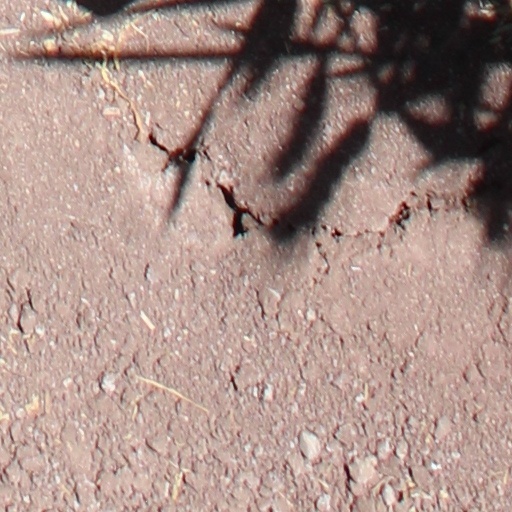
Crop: wheat